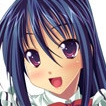
Portrait style: Anime Portrait